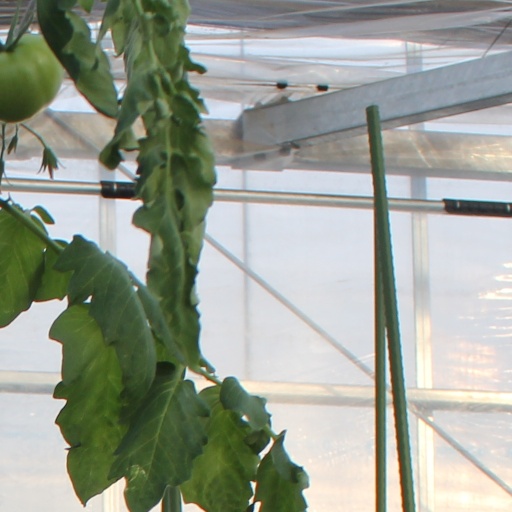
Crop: tomato